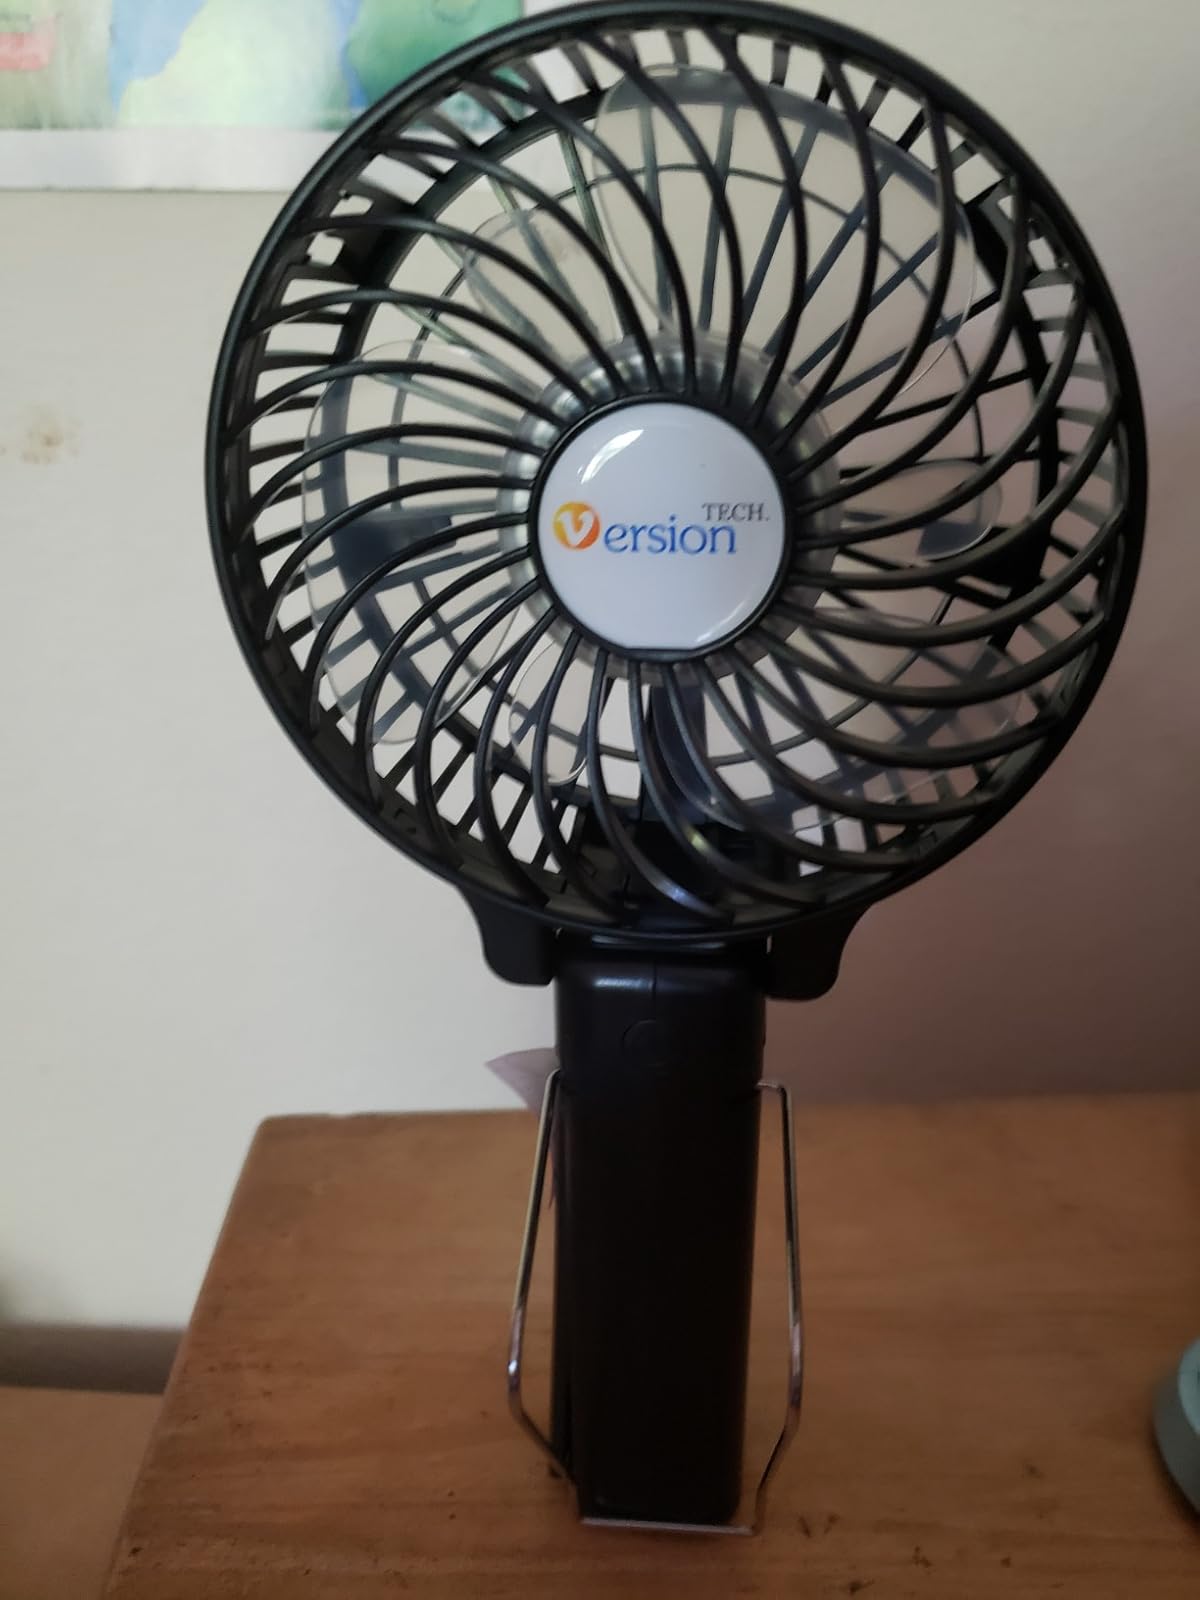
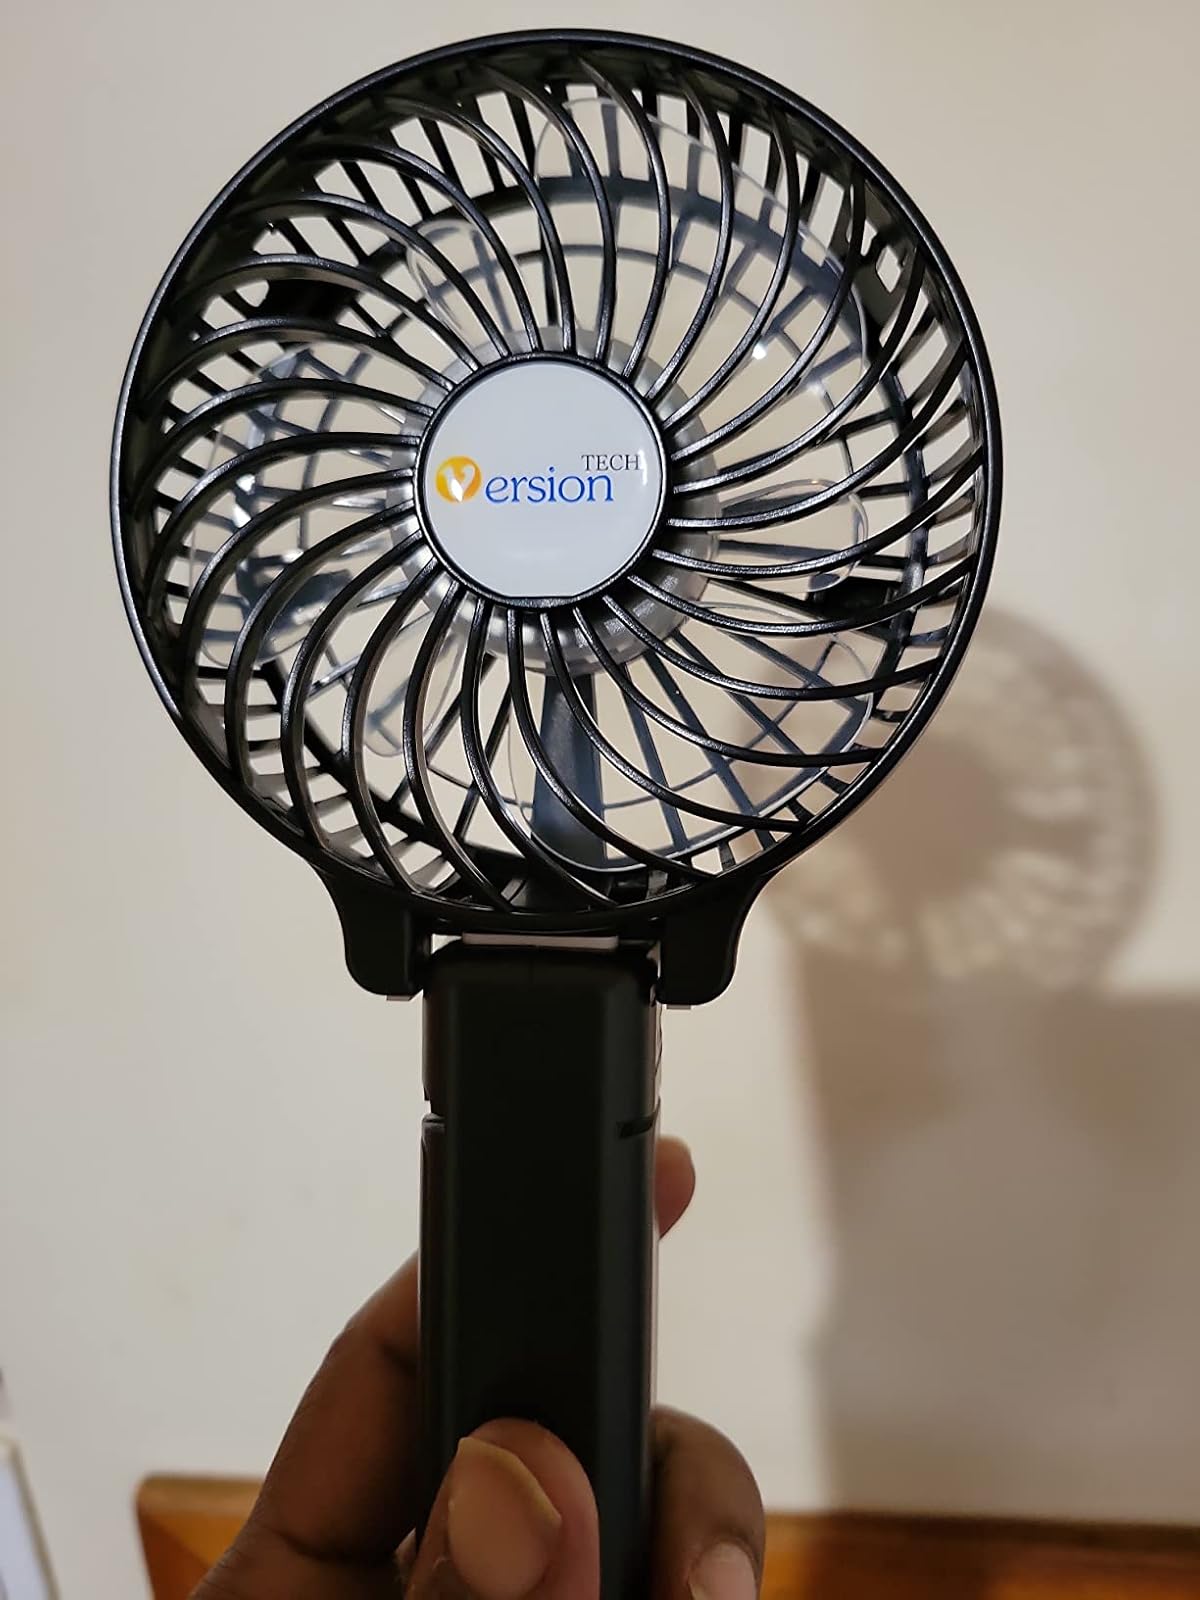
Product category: fan
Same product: yes